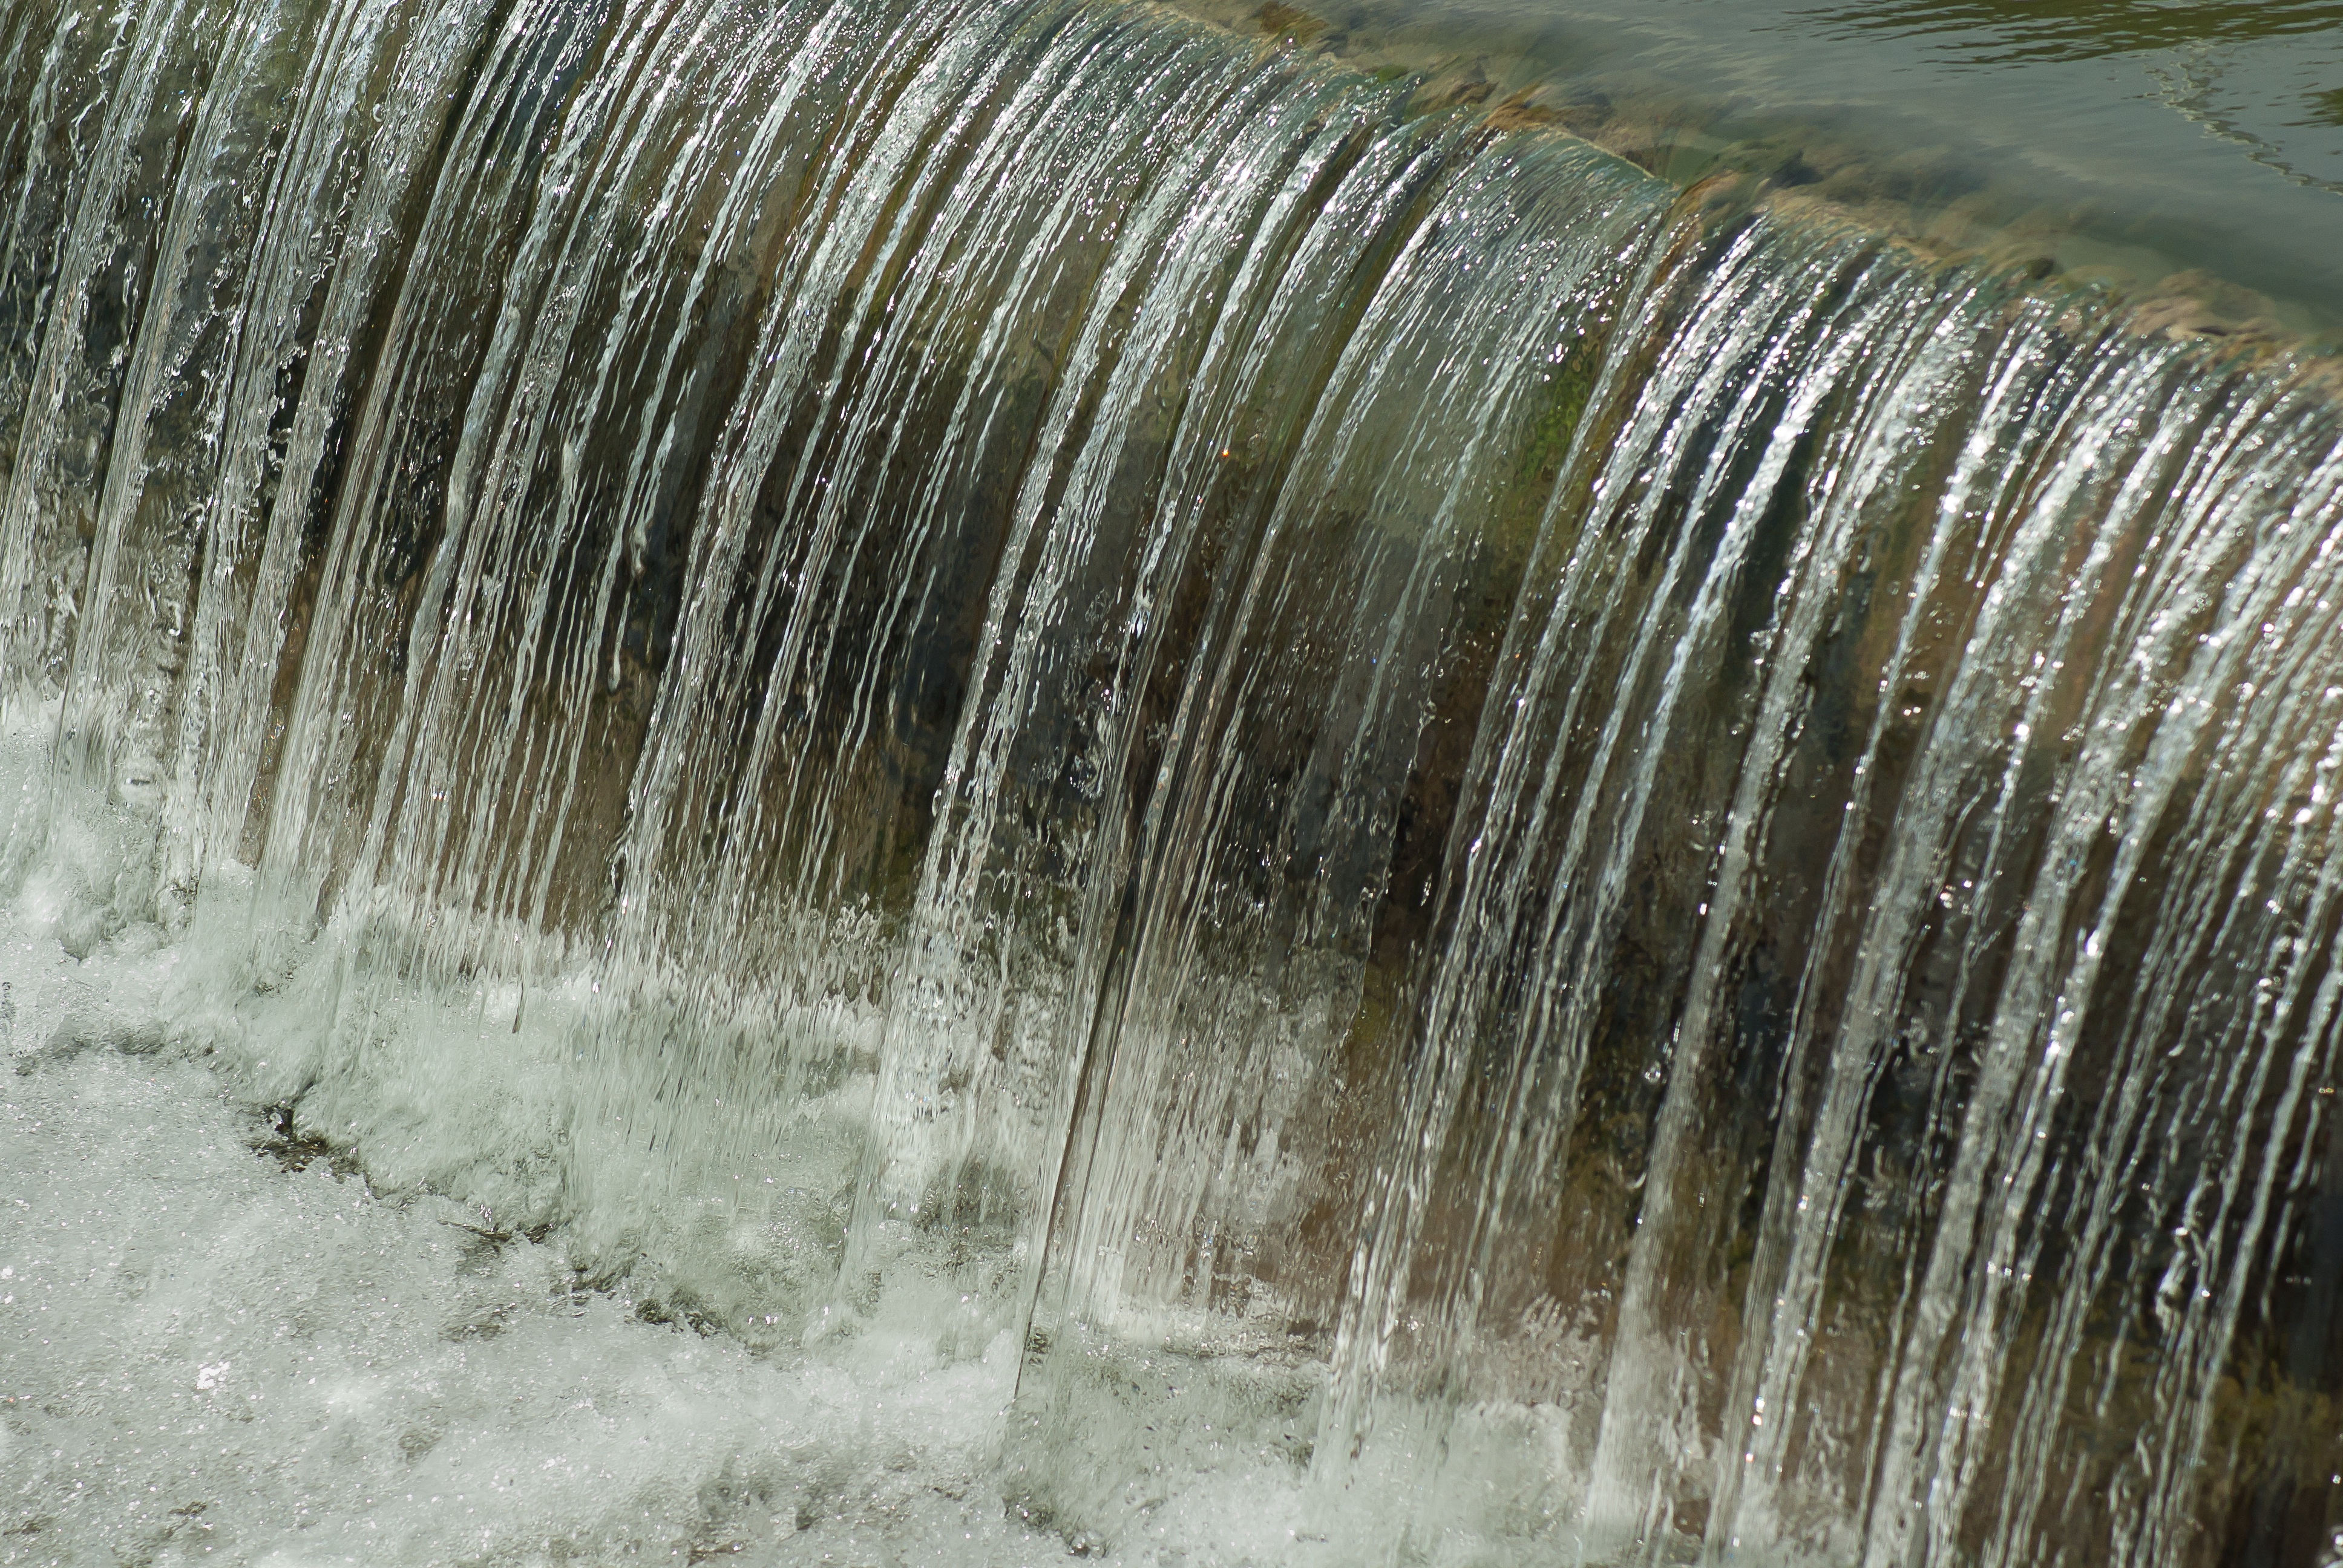
water, waterfall, frost, river, formation, ice, cascade, dam, close up, icicle, freezing